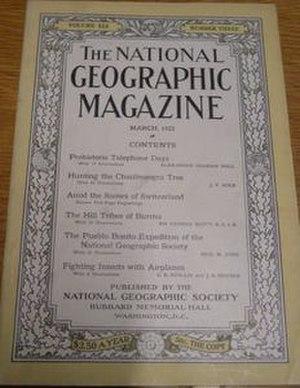
National Geographic , 1922, couverture
Le chaulmoogra est un terme général désignant :